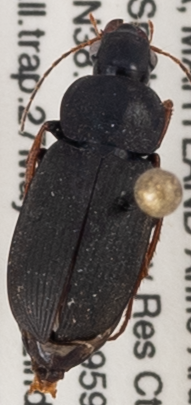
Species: Amphasia sericea
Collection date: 2021-05-27
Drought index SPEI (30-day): -1.382
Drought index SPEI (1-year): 2.09
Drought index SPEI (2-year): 1.258